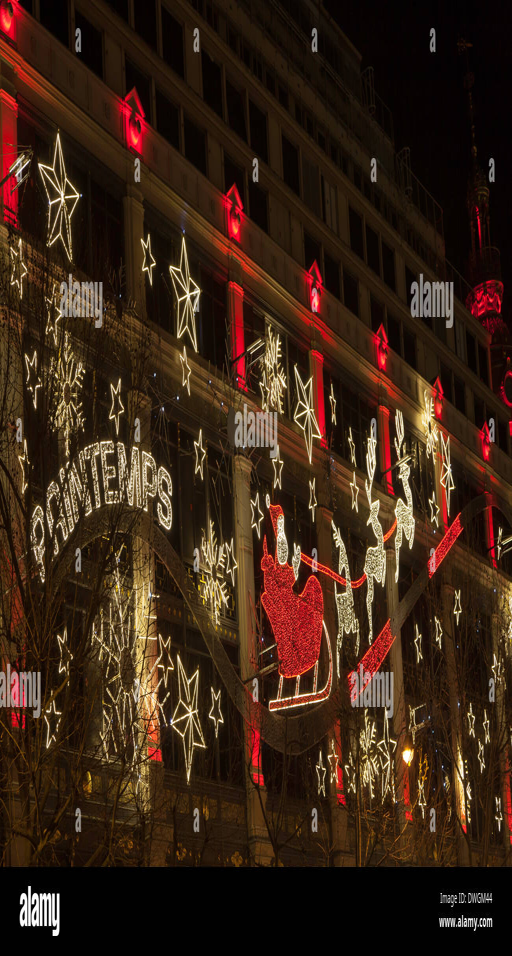
christmas decorations on the exterior of department store